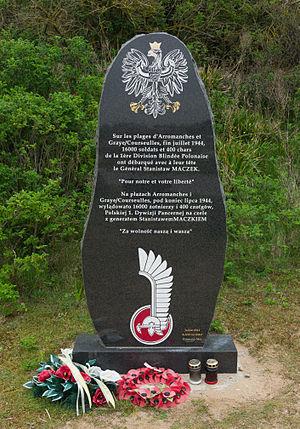
Mémorial en l'honneur de la Ière Division Blindée Polonaise, Normandie 1944, Graye/Courseulles, Calvados, Normandie.
La diaspora polonaise en France est constituée par l'ensemble des personnes nées sur le territoire de la Pologne ainsi que de leurs descendants, se disant Polonais et vivant sur le territoire français. Les Polonais désignent leur communauté par le terme latin de Polonia. L'histoire de la Polonia française remonte au début du XIXᵉ siècle, à l'époque où l'État polonais était dépecé et rayé de la carte de l'Europe par les pays voisins et où les persecutions conduites par ces puissances occupantes poussaient les Polonais à l'exil.
La 1ʳᵉ division blindée polonaise était une division polonaise qui opéra au sein des forces militaires alliées durant la Seconde Guerre mondiale. Elle a servi sur le front de l'Ouest, dans la bataille de Normandie, puis dans la libération de la Belgique et des Pays-Bas, et la prise du nord de l'Allemagne.